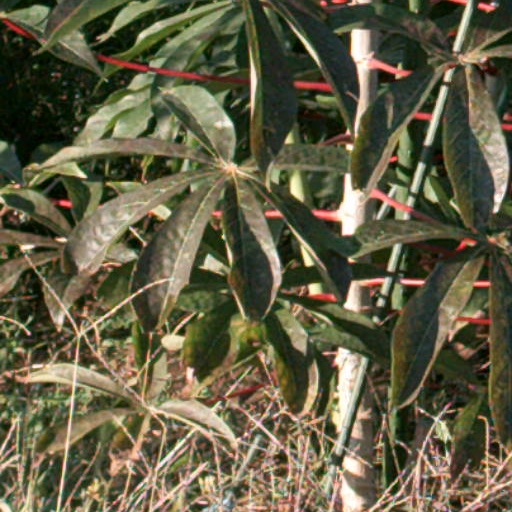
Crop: cassava